Baron Tennyson

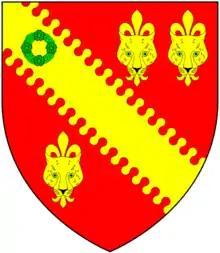
Arms of Tennyson: "Gules, a bend nebuly or thereon a chaplet vert between three leopard's faces jessant-de-lys of the second"

Baron Tennyson, of Aldworth in the County of Sussex and of Freshwater in the Isle of Wight, is a title in the Peerage of the United Kingdom. It was created in 1884 for the poet Alfred Tennyson. His son, the second Baron, served as Governor-General of Australia, and his grandson, the third Baron, as a captain for the English cricket team. On the death in 2006 of the latter's younger son, the fifth Baron, the line of the eldest son of the first Baron failed. The title was inherited by the late Baron's second cousin once removed, the sixth and present holder of the peerage. He is the great-grandson of the Hon. Lionel Tennyson, second son of the first Baron.